S-Bahn

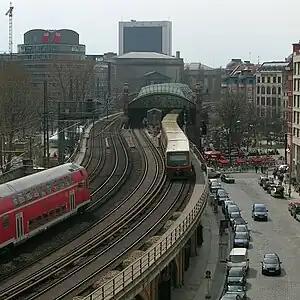
Part of Berlin Stadtbahn. The tracks on the right belong to the S-Bahn network and the trains stop at the Hackescher Markt station, while the other two tracks are for other train types, which do not stop at this station.

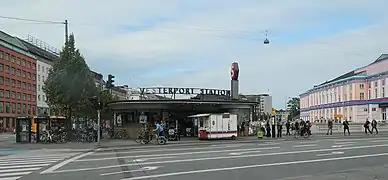
Vesterport S-train station has three entrances. This is the main one.

The S-Bahn, , is a hybrid urban–suburban rail system serving a metropolitan region predominantly in German-speaking countries. Some of the larger S-Bahn systems provide service similar to rapid transit systems, while smaller ones often resemble commuter or even regional rail systems. The name "S-Bahn" derives from, (not to be confused with the present-day "Stadtbahn") or.